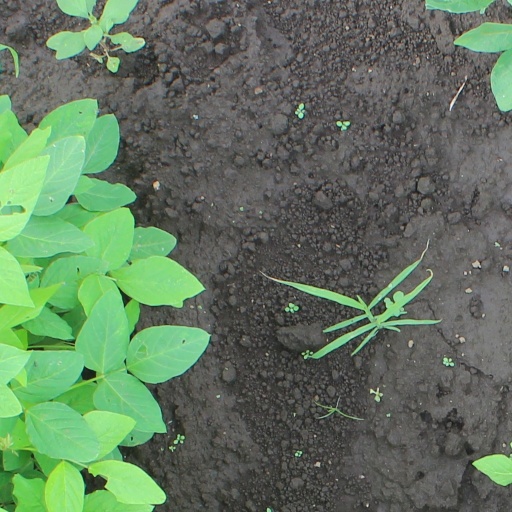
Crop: soybean